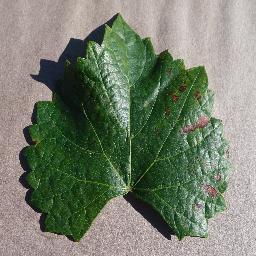
Label: Grape___Esca_(Black_Measles)